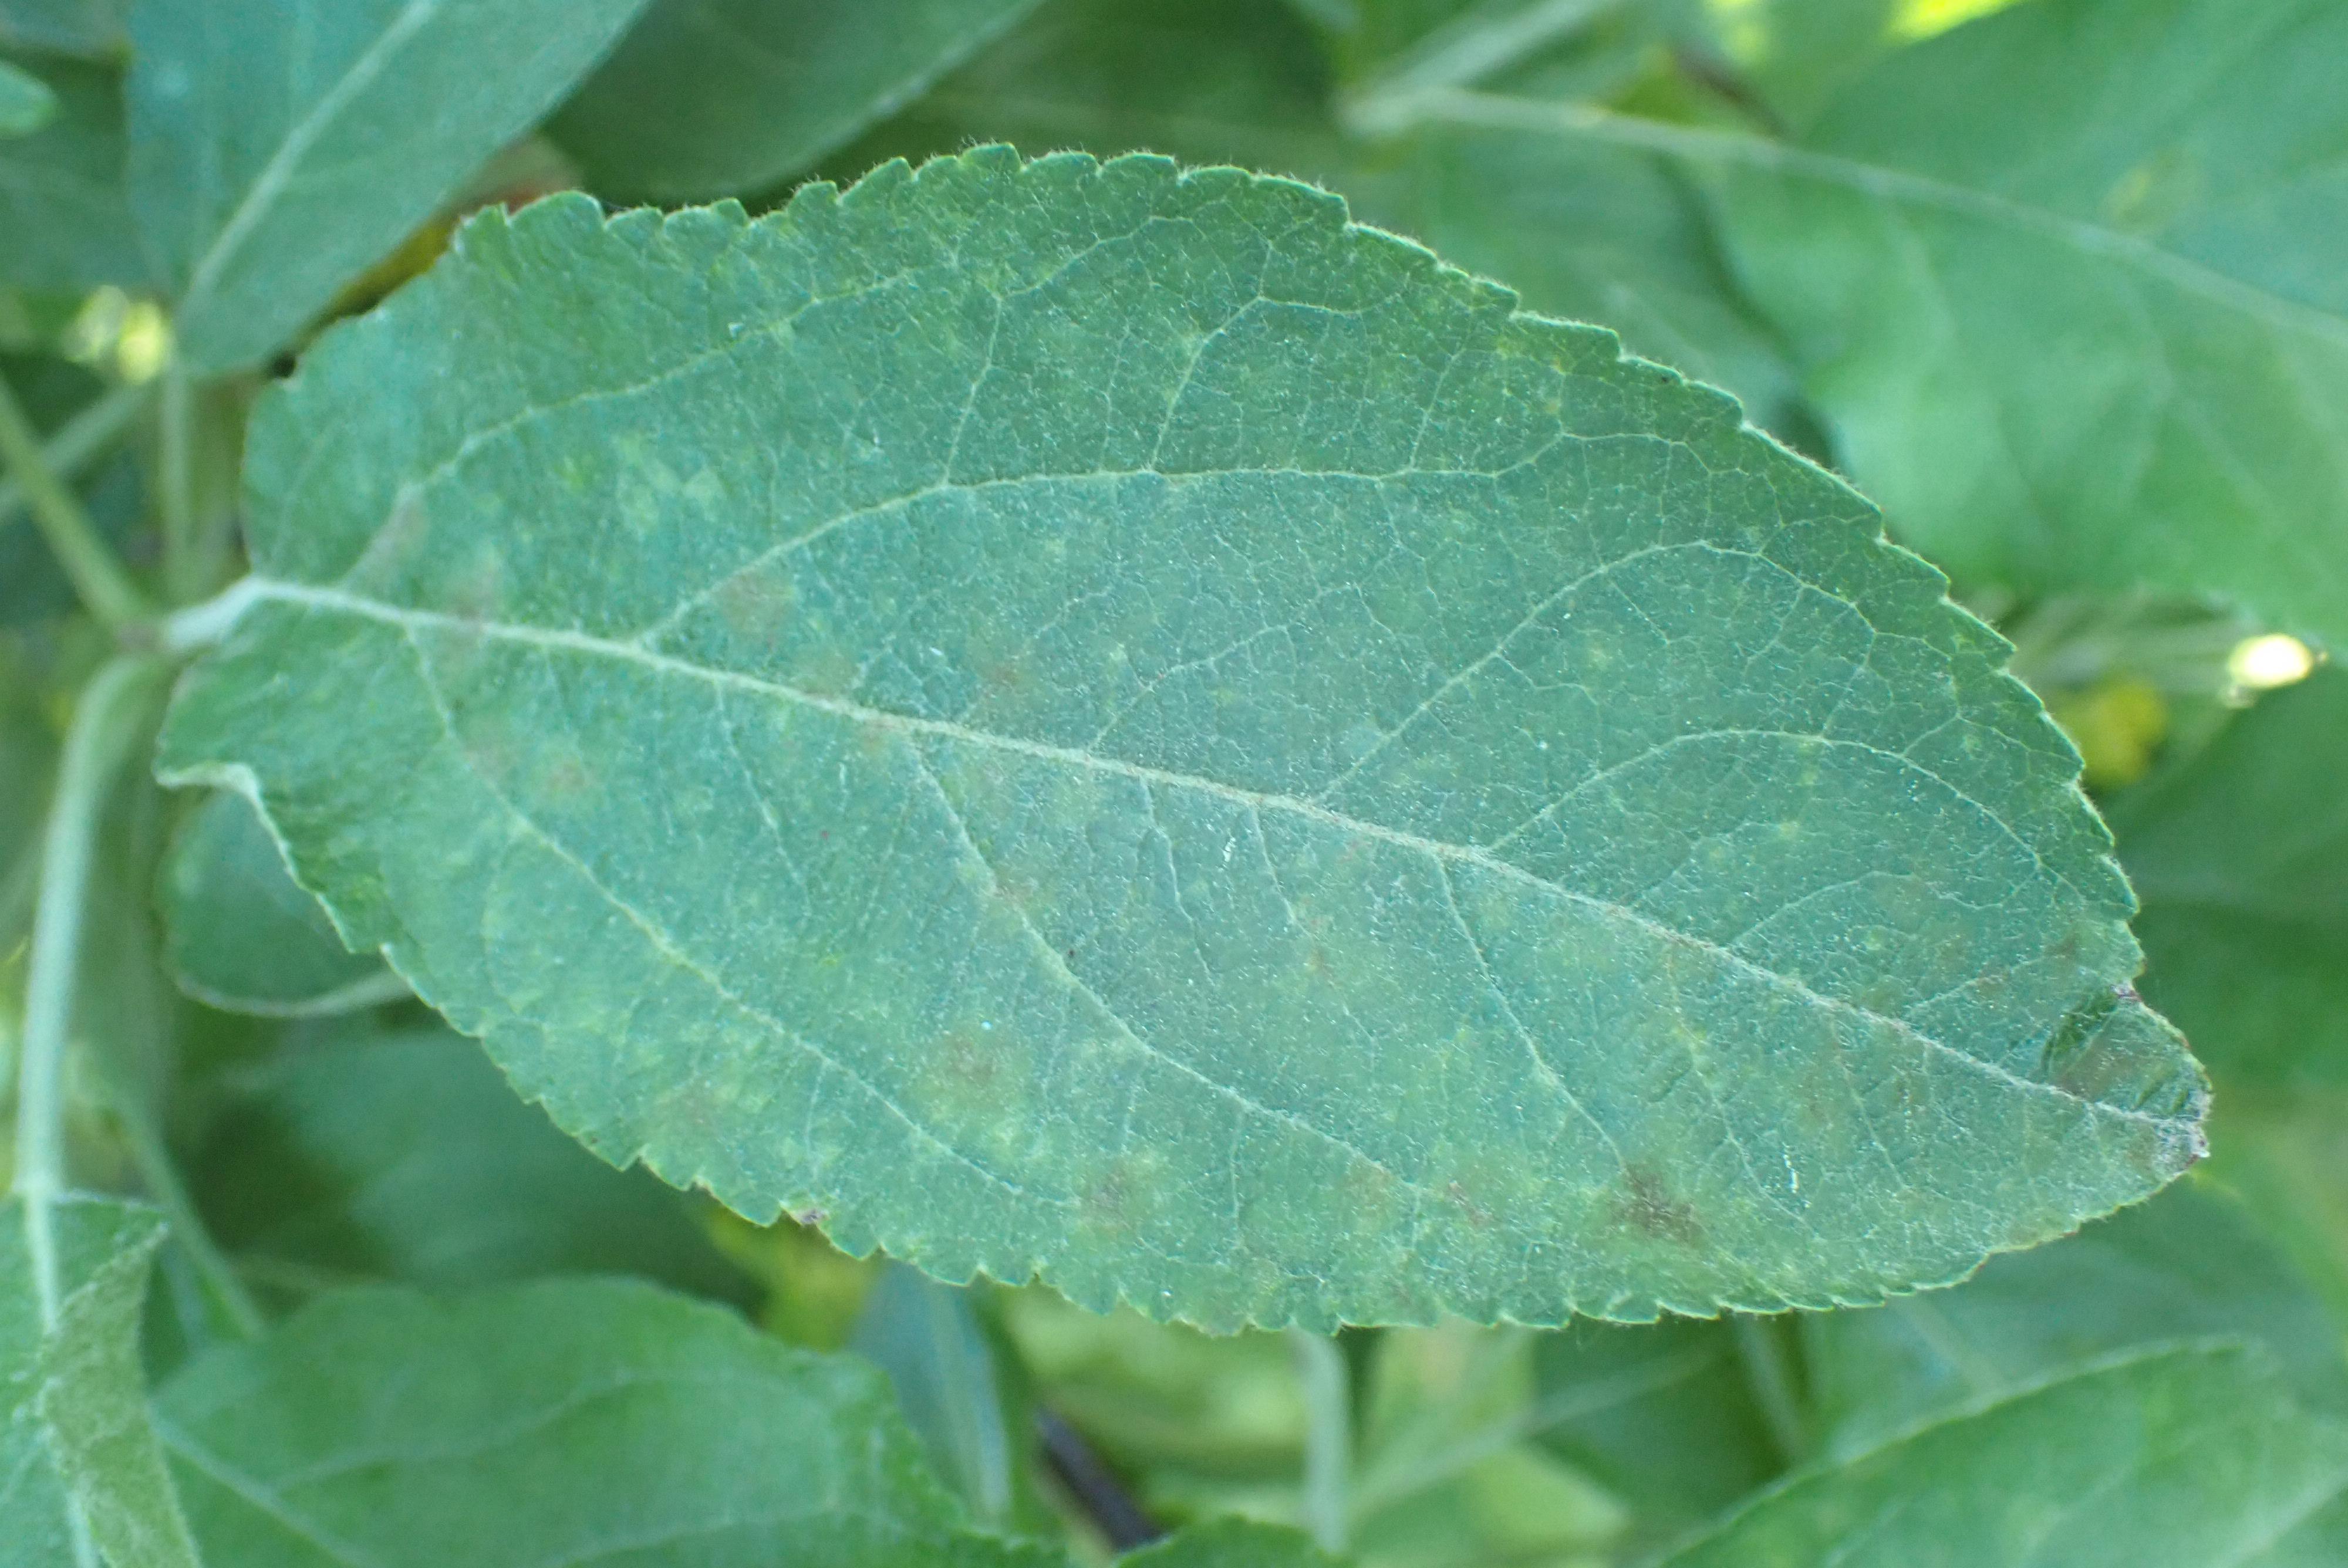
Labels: scab